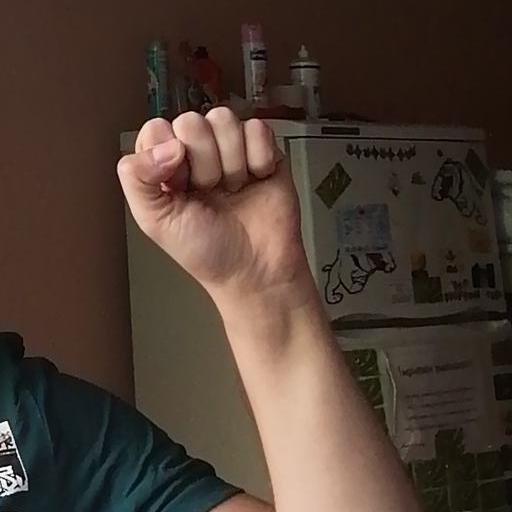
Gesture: fist